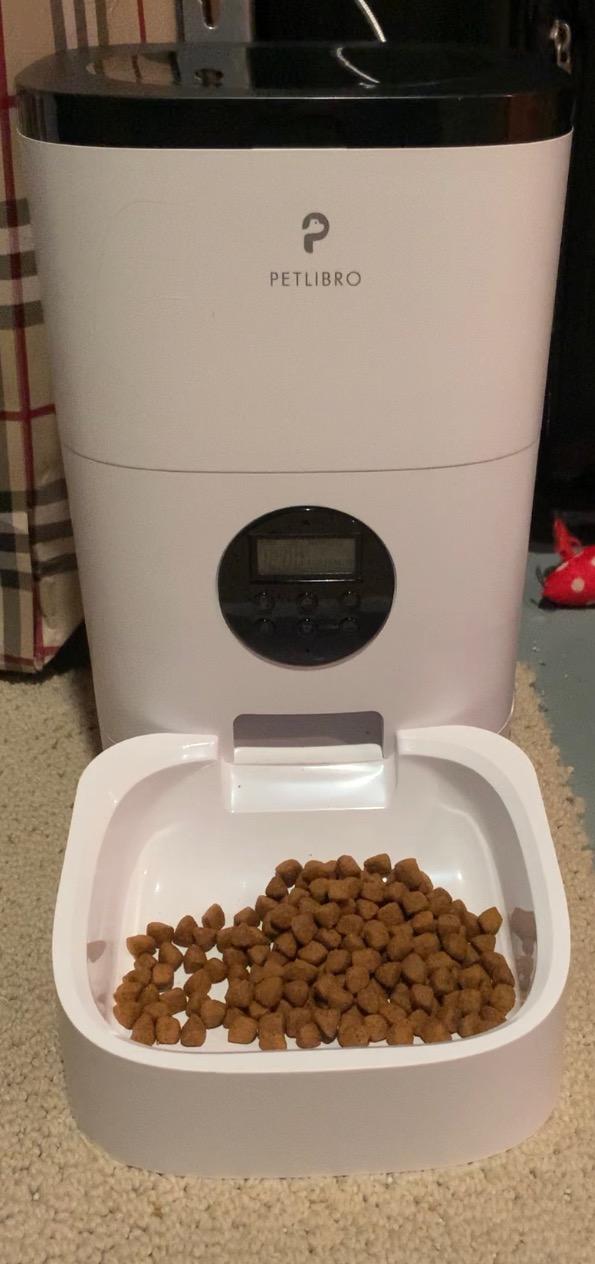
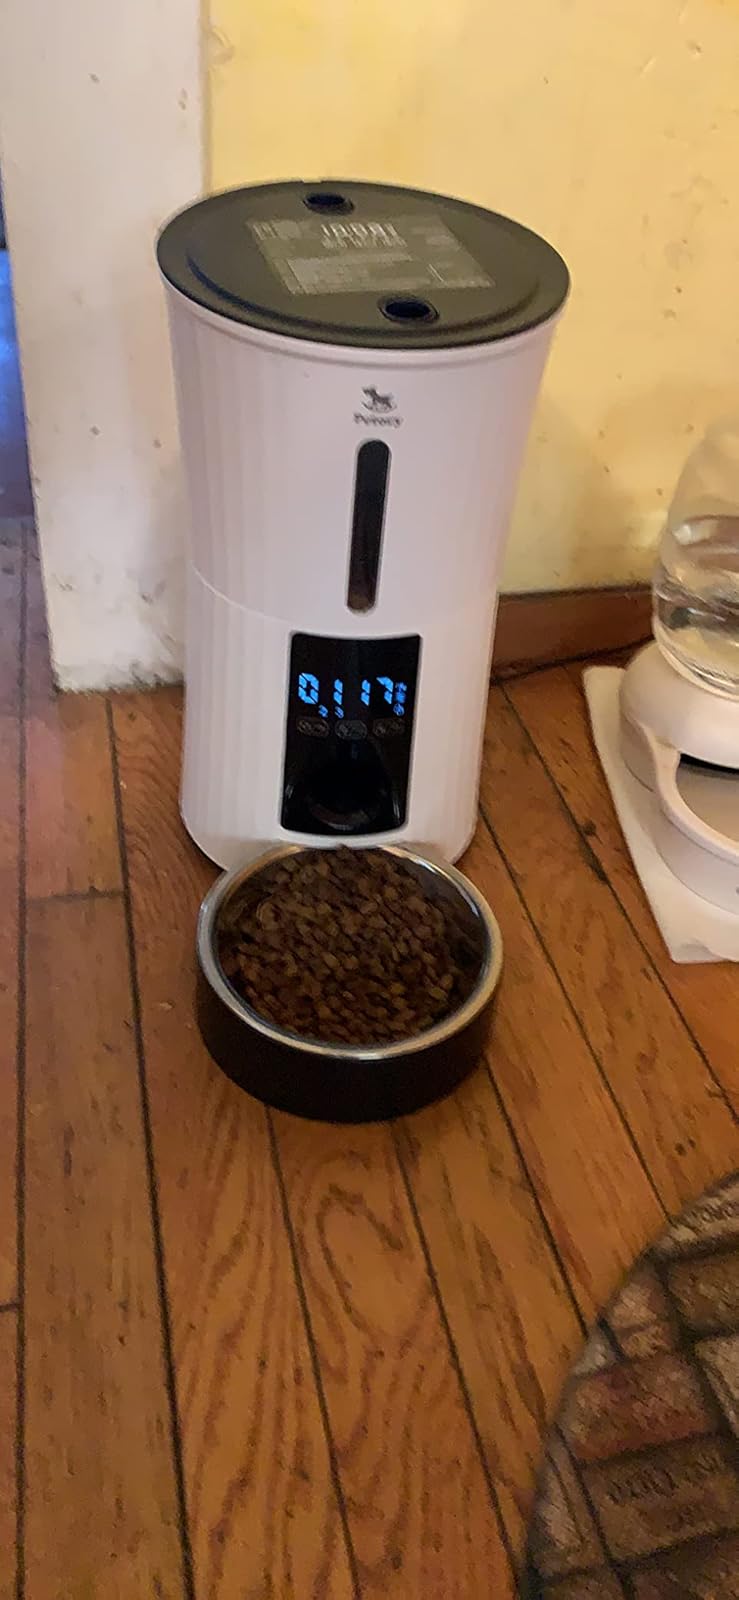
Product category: items_feeder
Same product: no